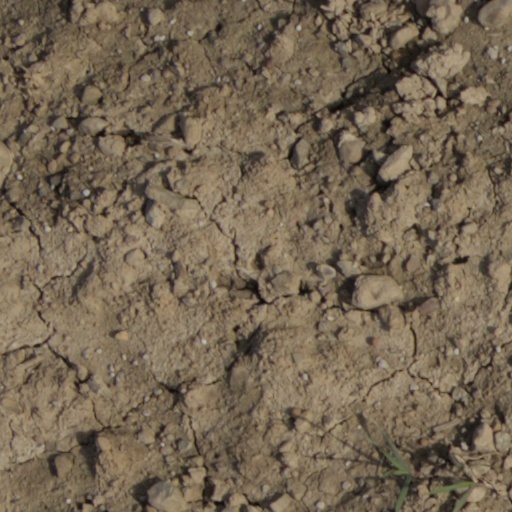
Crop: wheat